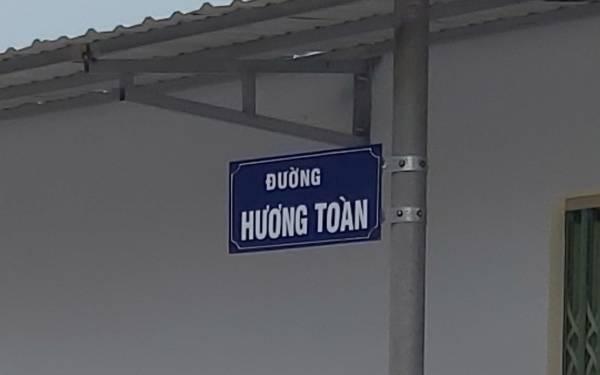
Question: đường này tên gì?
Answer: đường này tên hương toàn